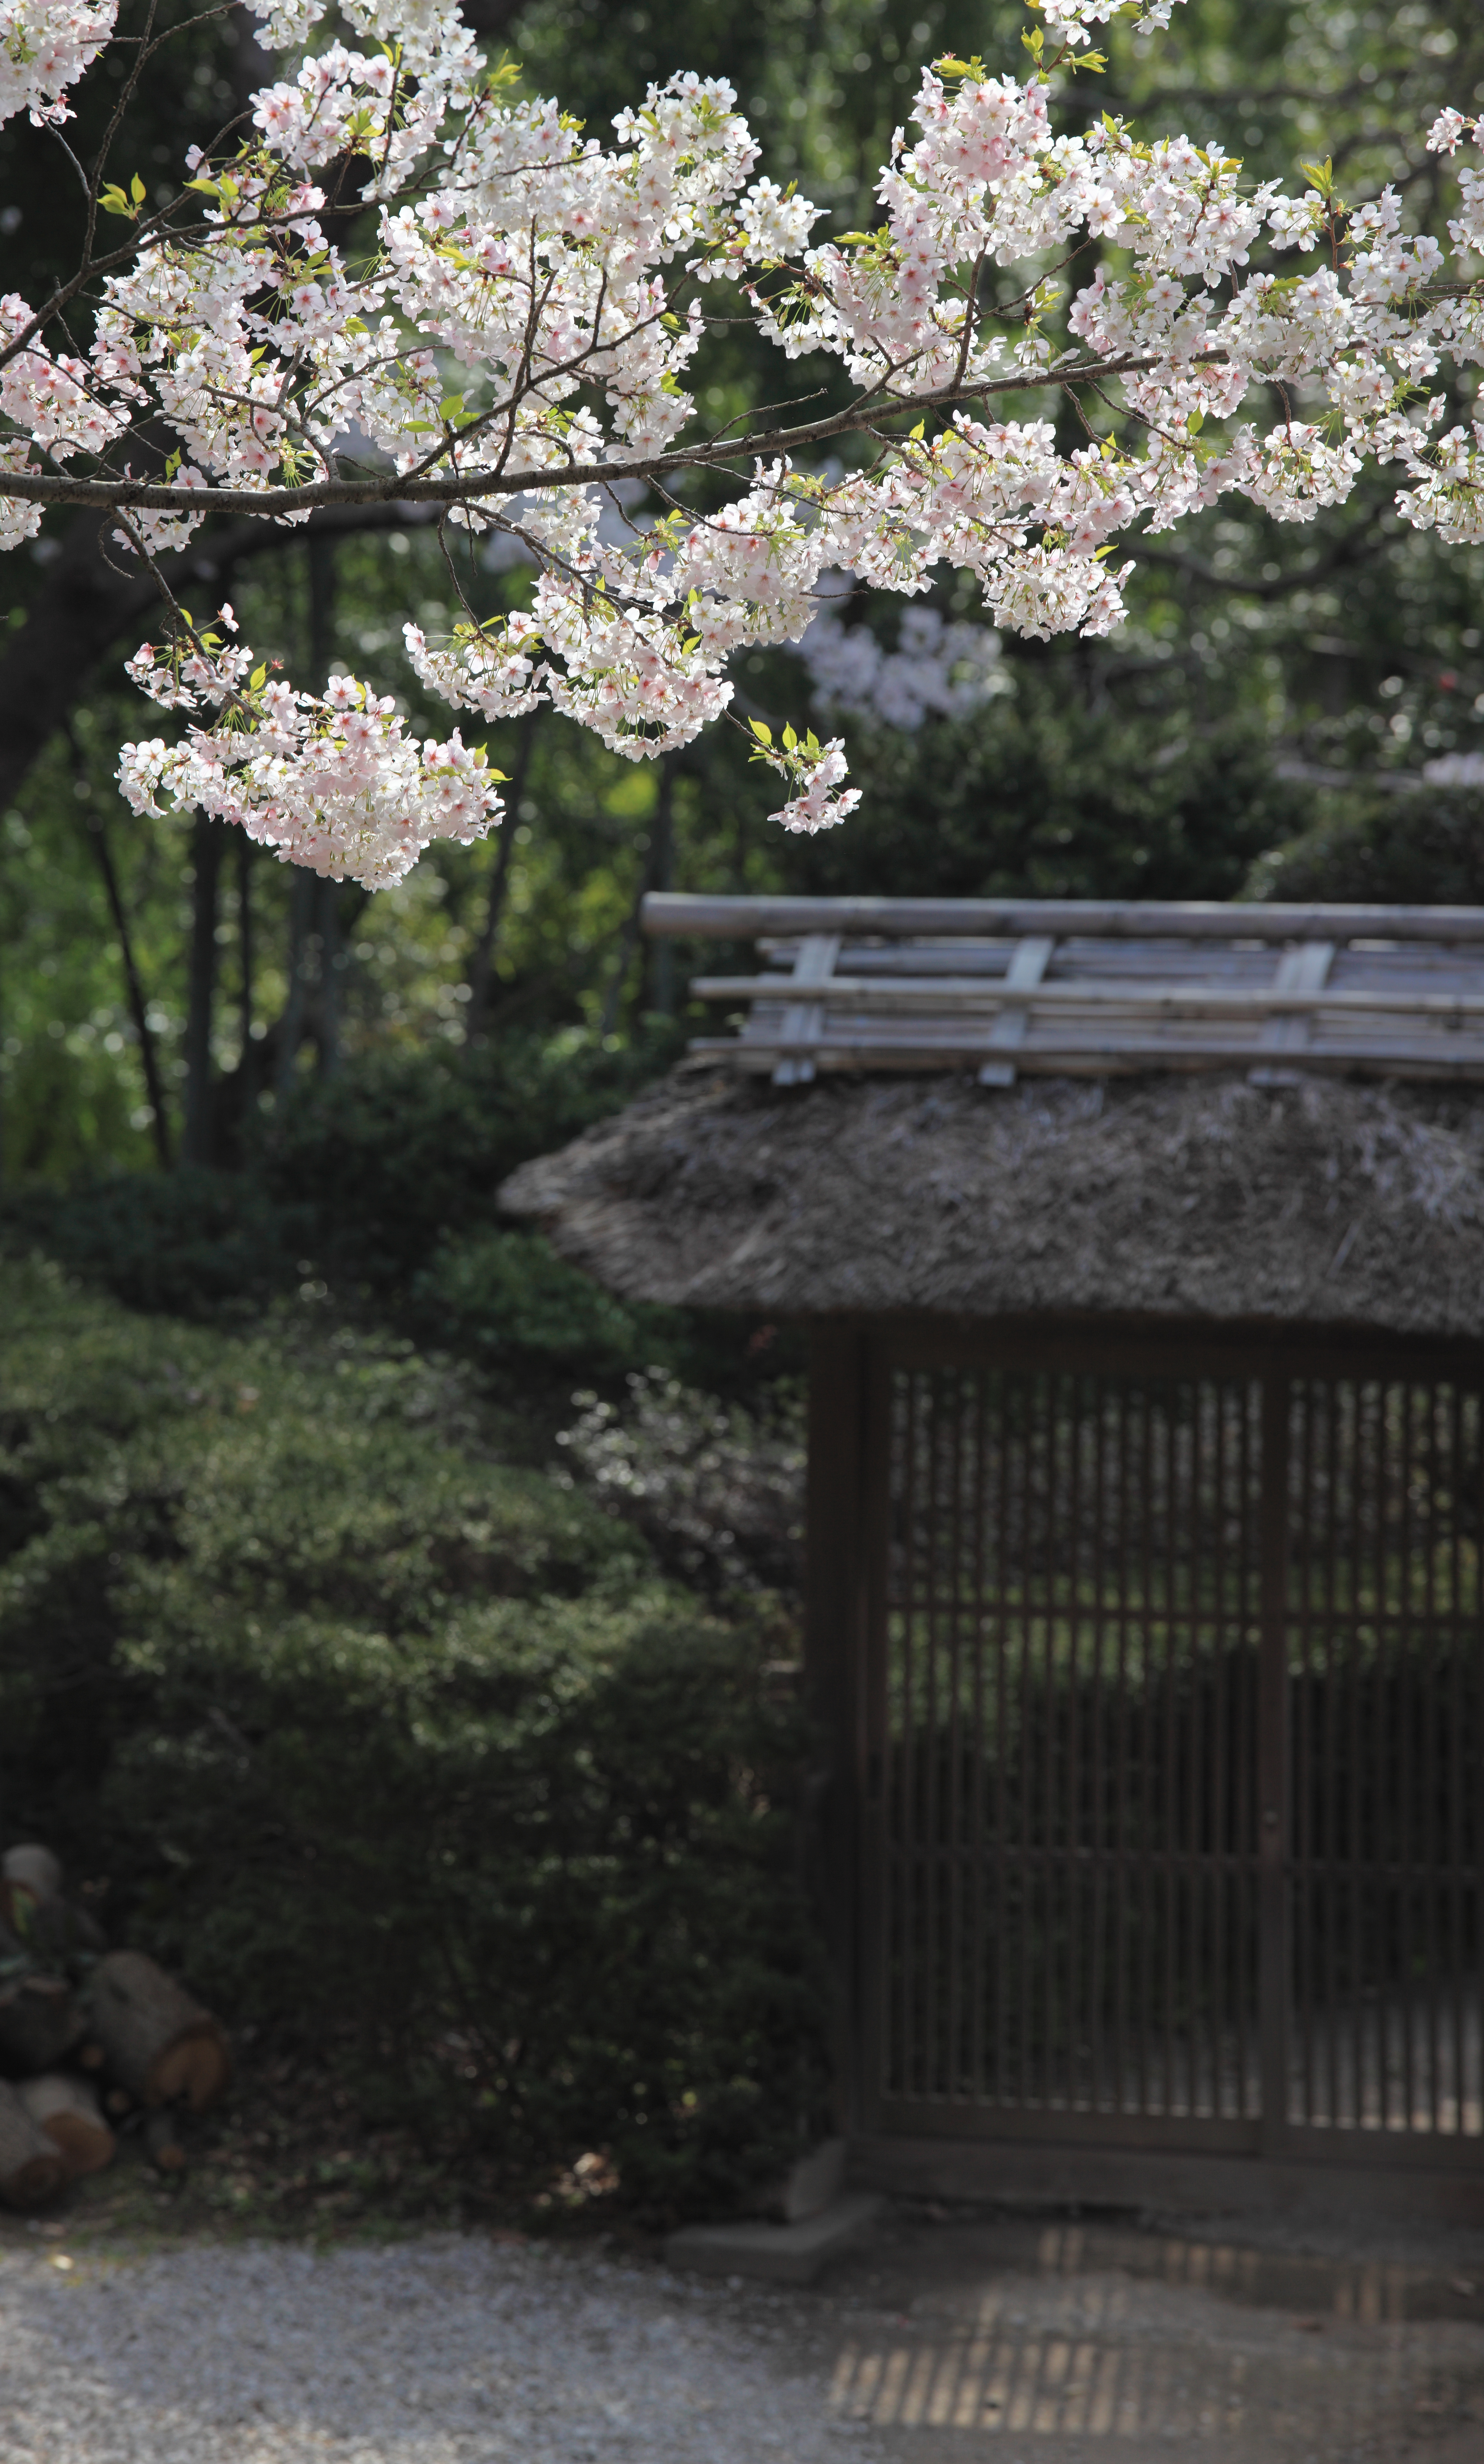
branch, blossom, plant, house, flower, home, panorama, spring, high, park, botany, exterior, garden, cherry blossom, design, japanese, shrub, photomerge, 5d, style, hires, markii, traditional, pano, hi, res, resolution, chiba, stitch, kisarazu, anzai, ohdayamakouen